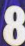
Number: 8